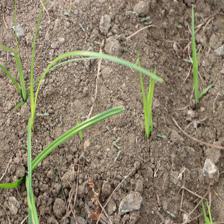
Label: Grass